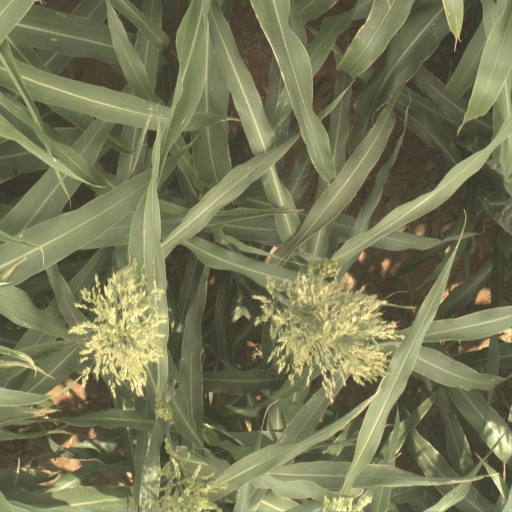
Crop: sorghum